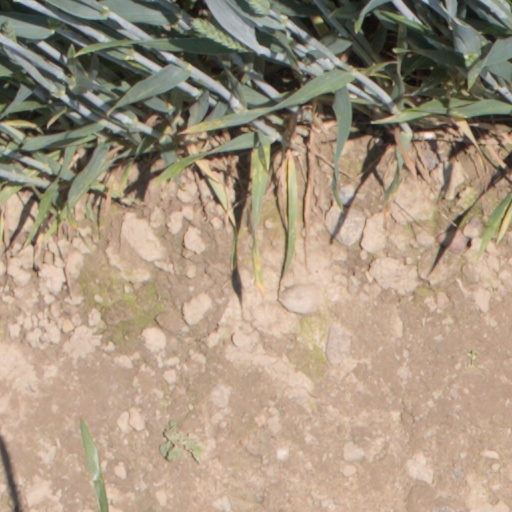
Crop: wheat